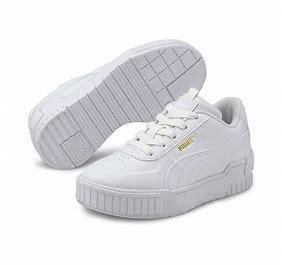
Brand: Puma
Model: Cali